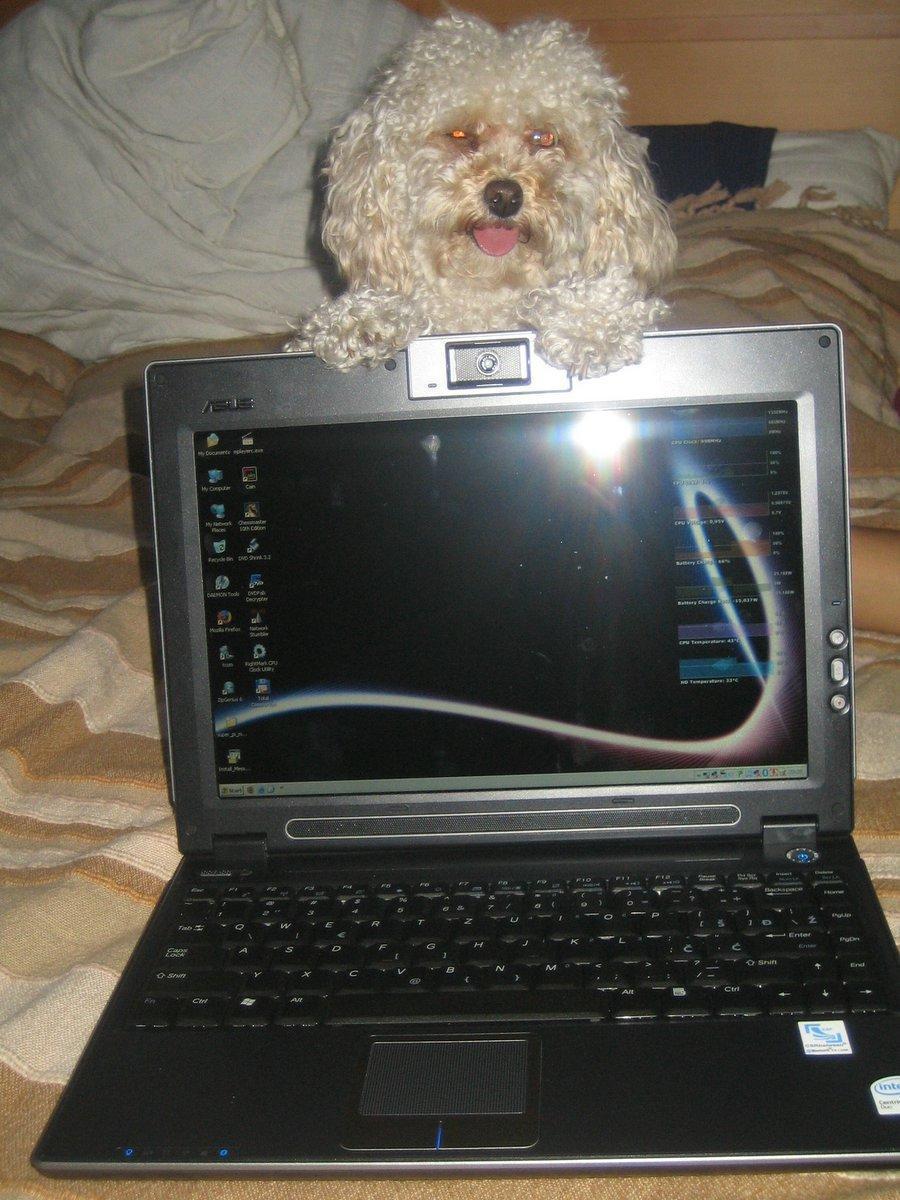
toy_poodle